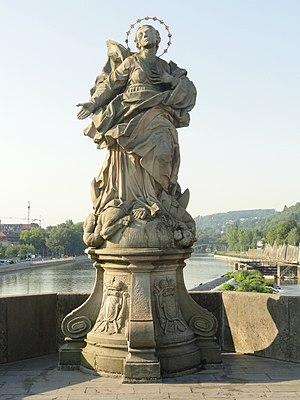
L'Alte Mainbrücke est le plus vieux pont de Wurtzbourg, sur le Main. Seul franchissement de la rivière dans cette ville jusqu'en 1886, il relie la ville avec la forteresse de Marienberg.